Nufărul

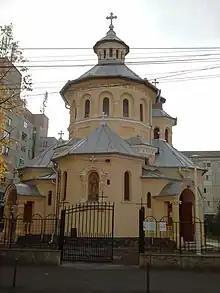
Nufărul Orthodox Church

Nufărul is a large "satellite" quarter ("cartier" in Romanian) on the eastern outskirts of Oradea, Bihor County, Romania. Like all other "quarters" of Oradea, Nufărul does not have an official boundary, nor does it have a local government (being governed by the Municipality of Oradea).